Paul Gazelka

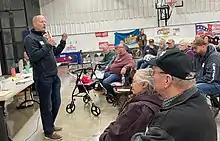
Paul Gazelka campaigning for governor in Cass County.

In 2021 Gazelka stepped down from his position as majority leader to focus on his campaign for governor of Minnesota.